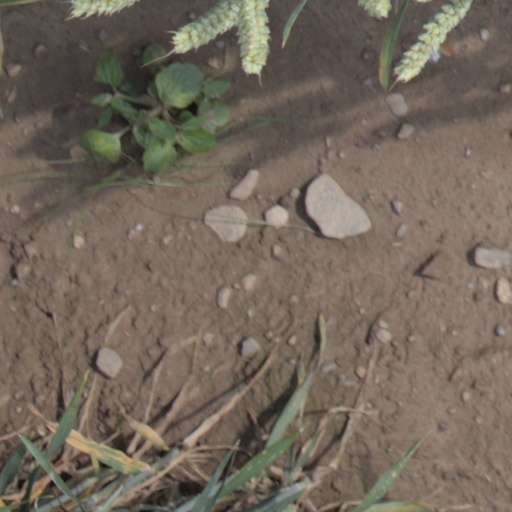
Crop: wheat